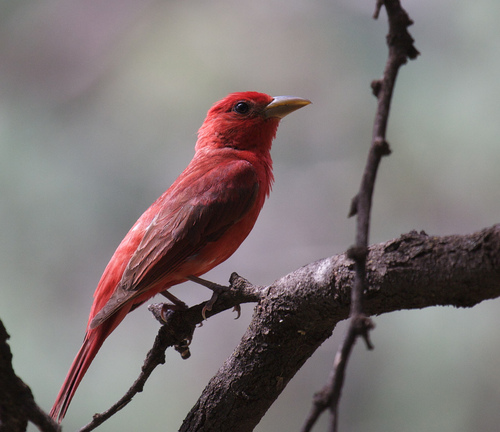
the bird's body is a light red all over, and it has a sharp, flat beak.
this is a small bird mostly red with darker colors on wings.
a small bird with red feathers covering its entire body and a large bill compared to its body size.
a small dark read bird with a medium size beak, red head, the wings are dark, and tan feet.
a red-headed bird with a smallish, yellow beak, along with wings that are a slightly darker red hue than the rest of the animal.
this bird has wings that are grey with a red bodya small red and purple bird with a pointed beak.
this bird is red with black and has a long, pointy beak.
this bird has a red body with a thick pointed yellow bill.
a bird with a red crown, red belly and dark red coverts.
Species: Summer Tanager